Ronny Paulino

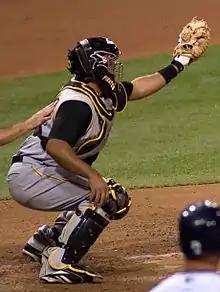
Paulino with the Pittsburgh Pirates in 2007

Paulino signed as a non-drafted free agent with the Pittsburgh Pirates organization on December 29, 1997, at the age of 16. In 2002, he was selected by the Kansas City Royals in the Rule 5 draft, but he was returned to the Pirates in spring training of the following year. After making his major league debut in September 2005 with the Pirates, Paulino was selected to the Dominican Republic team for the 2006 World Baseball Classic as a backup catcher. The highlight of the World Baseball Classic for Paulino came on March 13, when Paulino started at catcher against the Cuban team. Paulino went 2–2 with a double, three walks, and a run scored in the Dominican's triumph over Cuba. On April 16, 2006, Paulino was recalled to the Major Leagues and quickly became the Pirates every day catcher. Eventually he was again demoted to the Triple-A Indianapolis Indians, as management would give Ryan Doumit the bulk of playing time behind the plate with the Pittsburgh Pirates.